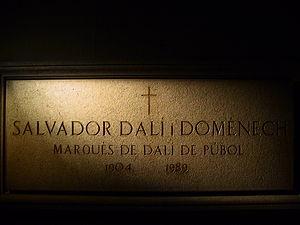
Le théâtre-musée Dalí est un musée consacré à l'artiste Salvador Dalí, situé dans la ville catalane de Figueras en Espagne.